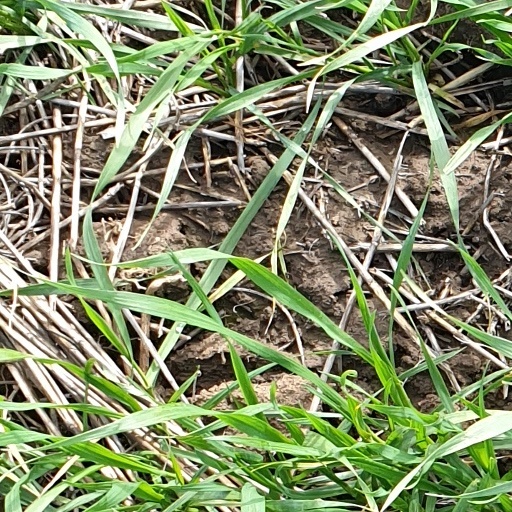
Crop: wheat